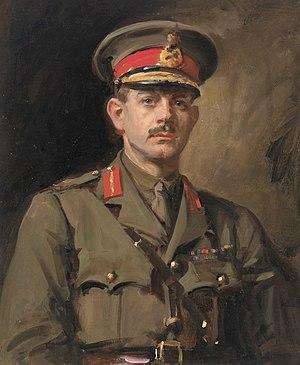
Iven Mackay est un officier supérieur australien de l'infanterie.